Kristiansund Municipality

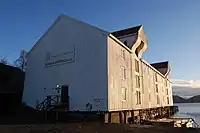
The Norwegian clipfish museum. These building are typical for Kristiansund, and are easy to see along the harbour.

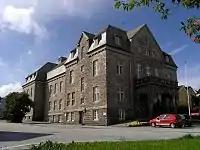
Festiviteten in Kristiansund

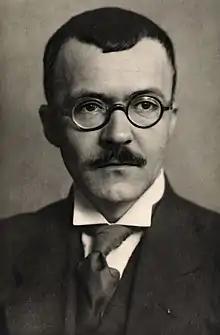
Arnulf Øverland

Though fairly small in size, the city of Kristiansund contains many green parks and gardens, frequently used by the city's inhabitants. There are two larger parks near the city centre. The first one is located near Langveien, and was constructed in the aftermath of World War II . The second one is located in Vanndamman. This area used to be part of the city water supply, due to the large amount of small lakes in the area. (hence the name "Vanndamman" (The Water ponds)) The two parks are partly linked together, but the Langveien-park serve more as an urban recreation area due to the short walking distance from the city centre, while the Vanndamman-park is more suitable for outings and jogging.